What-A-Burger

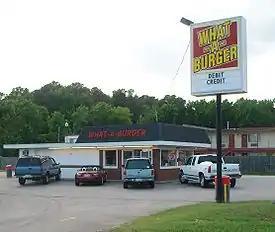
What-A-Burger on Jefferson Avenue in Newport News, Virginia, in May 2010. It is located just west of the former Newport News Circle, which was the site of the very first What-A-Burger, which was opened by Jack Branch in 1957 and operated by his brother, Paul E. Branch, Jr. May 2010 photo

The first Virginia store opened in 1957 by entrepreneur Jack Branch near Newport News, Virginia.